Max Liedtke

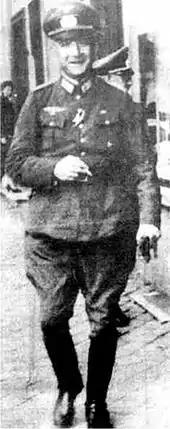
Liedtke in 1942

Max Liedtke (25 December 1894 – 13 January 1955) was a German journalist and army officer. He was honoured as Righteous Among the Nations for his resistance against the "liquidation" of the entire Jewish population (including slave labor) of the ghetto in Przemyśl in eastern Poland.